The Moon Maiden

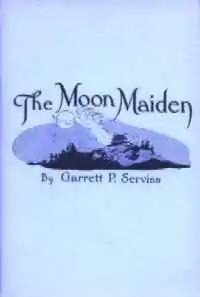
Cover of the first book publication

The Moon Maiden is a science fiction novel by Garrett P. Serviss. It was first published in book form in 1978 by William L. Crawford, without imprint, in an edition of 500 copies. The novel originally appeared in the magazine "Argosy" in 1915.